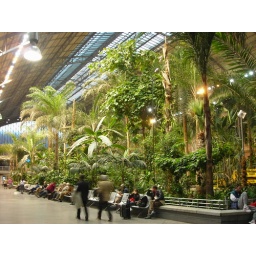
A train station in Madrid and a tropical forest  - all in one